Fernandinho (footballer, born May 1985)

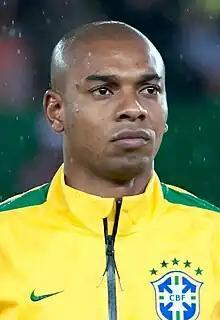
Fernandinho lining up for Brazil in 2014

Fernando Luiz Roza (born 4 May 1985), known as Fernandinho, is a Brazilian professional footballer who plays as a defensive midfielder. He has also captained the Brazil national team on many occasions. Fernandinho is regarded as one of the best defensive midfielders of his generation and one of the best Brazilians to play in the Premier League.